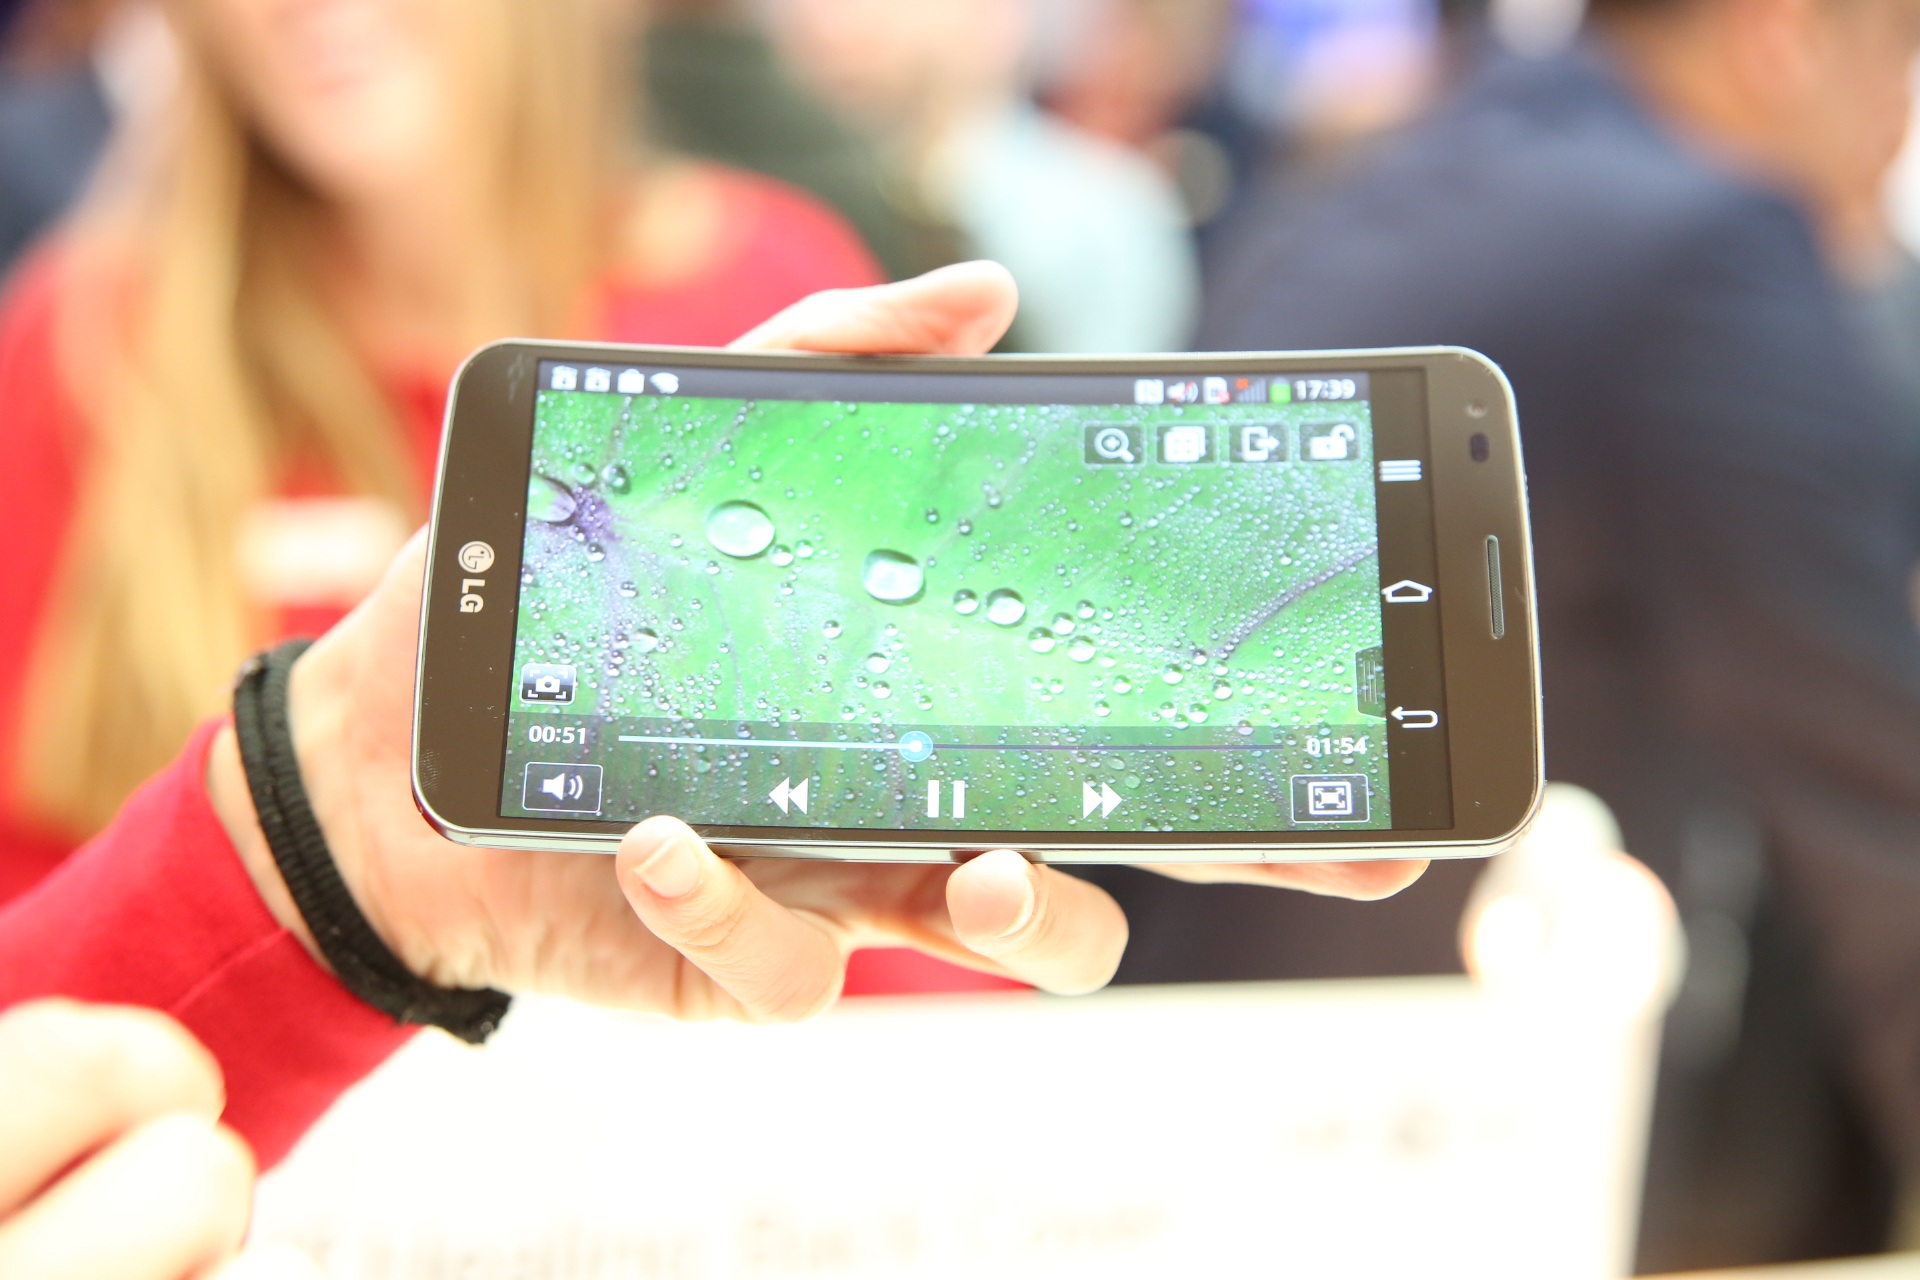
smartphone, mobile, hand, technology, telephone, gadget, mobile phone, brand, tech, cash, electronics, lg, portable communications device, communication device, lg g flex, flex phone